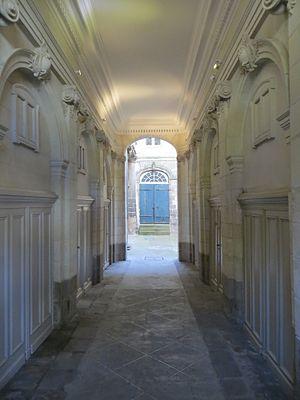
Temple du Goût couloir côté quai
Le Temple du Goût est un hôtel particulier construit de 1753 à 1754 par l'architecte Pierre Rousseau sur l'île Feydeau à Nantes, dont la façade principale se trouve actuellement au 16 allée Duguay-Trouin.